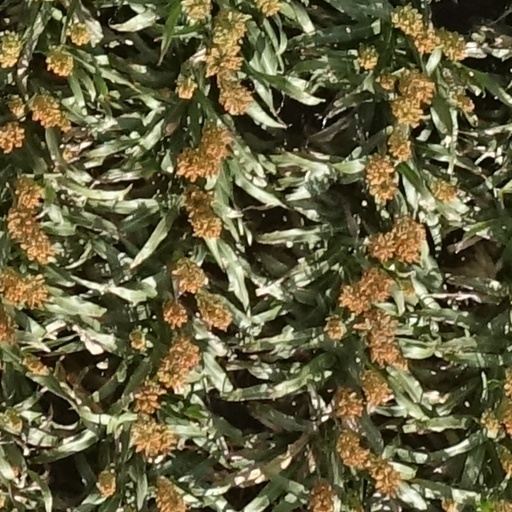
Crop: sorghum